HMS Vanguard (1787)

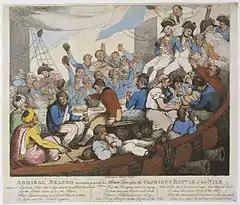
Caricature of Nelson and his men aboard "Vanguard" after the Battle of the Nile. This caricature reflects the national sentiment toward Nelson and his behaviour and treatment of his men. Courtesy of the National Maritime Museum, Greenwich, London.

"Vanguard" lost three officers killed, Thomas Seymour and John Taylor, midshipmen, and Captain Faddy of the marines. Lieutenants N. Vassal and J. Ayde, J. Campbell, the Admiral's secretary, M. Austin, the boatswain, and J. Weatherspoon and George Antrim, midshipmen, were wounded. Twenty seamen and seven marines were killed and sixty seamen and eight marines were wounded. Nelson was also wounded. On 3 August the captains of the squadron met on board "Orion" and agreed to present Nelson with a sword.